Castra

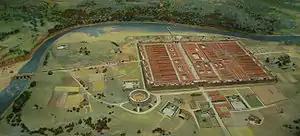
Model of the legionary fortress of Deva (Chester) plus adjoining amphitheatre in Britannia (reconstruction)

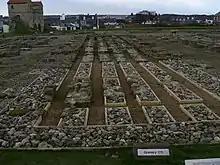
Not much remains of these "horrea" (granaries) at Arbeia (modern South Shields in north-east England), but the longitudinal supports for the floor can be seen.

The "Via Quintana" and the "Via Principalis" divided the camp into three districts: the "Latera Praetorii", the "Praetentura" and the "Retentura". In the "latera" ("sides") were the "Arae" (sacrificial altars), the "Auguratorium" (for auspices), the "Tribunal", where courts martial and arbitrations were conducted (it had a raised platform), the guardhouse, the quarters of various kinds of staff and the storehouses for grain ("horrea") or meat ("carnarea"). Sometimes the "horrea" were located near the barracks and the meat was stored on the hoof. Analysis of sewage from latrines indicates the legionary diet was mainly grain. Also located in the "Latera" was the "Armamentarium", a long shed containing any heavy weapons and artillery not on the wall.